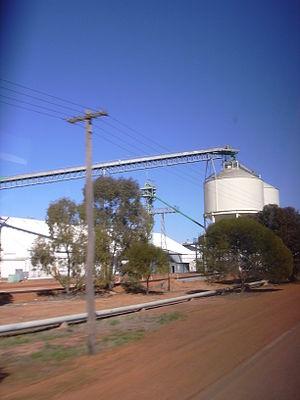
La région de Wheatbelt est une des neuf régions d'Australie occidentale.
Arthur River est un hameau situé dans la Wheatbelt en Australie-Occidentale, entre les villages de Williams et Kojonup sur l'Albany Highway.